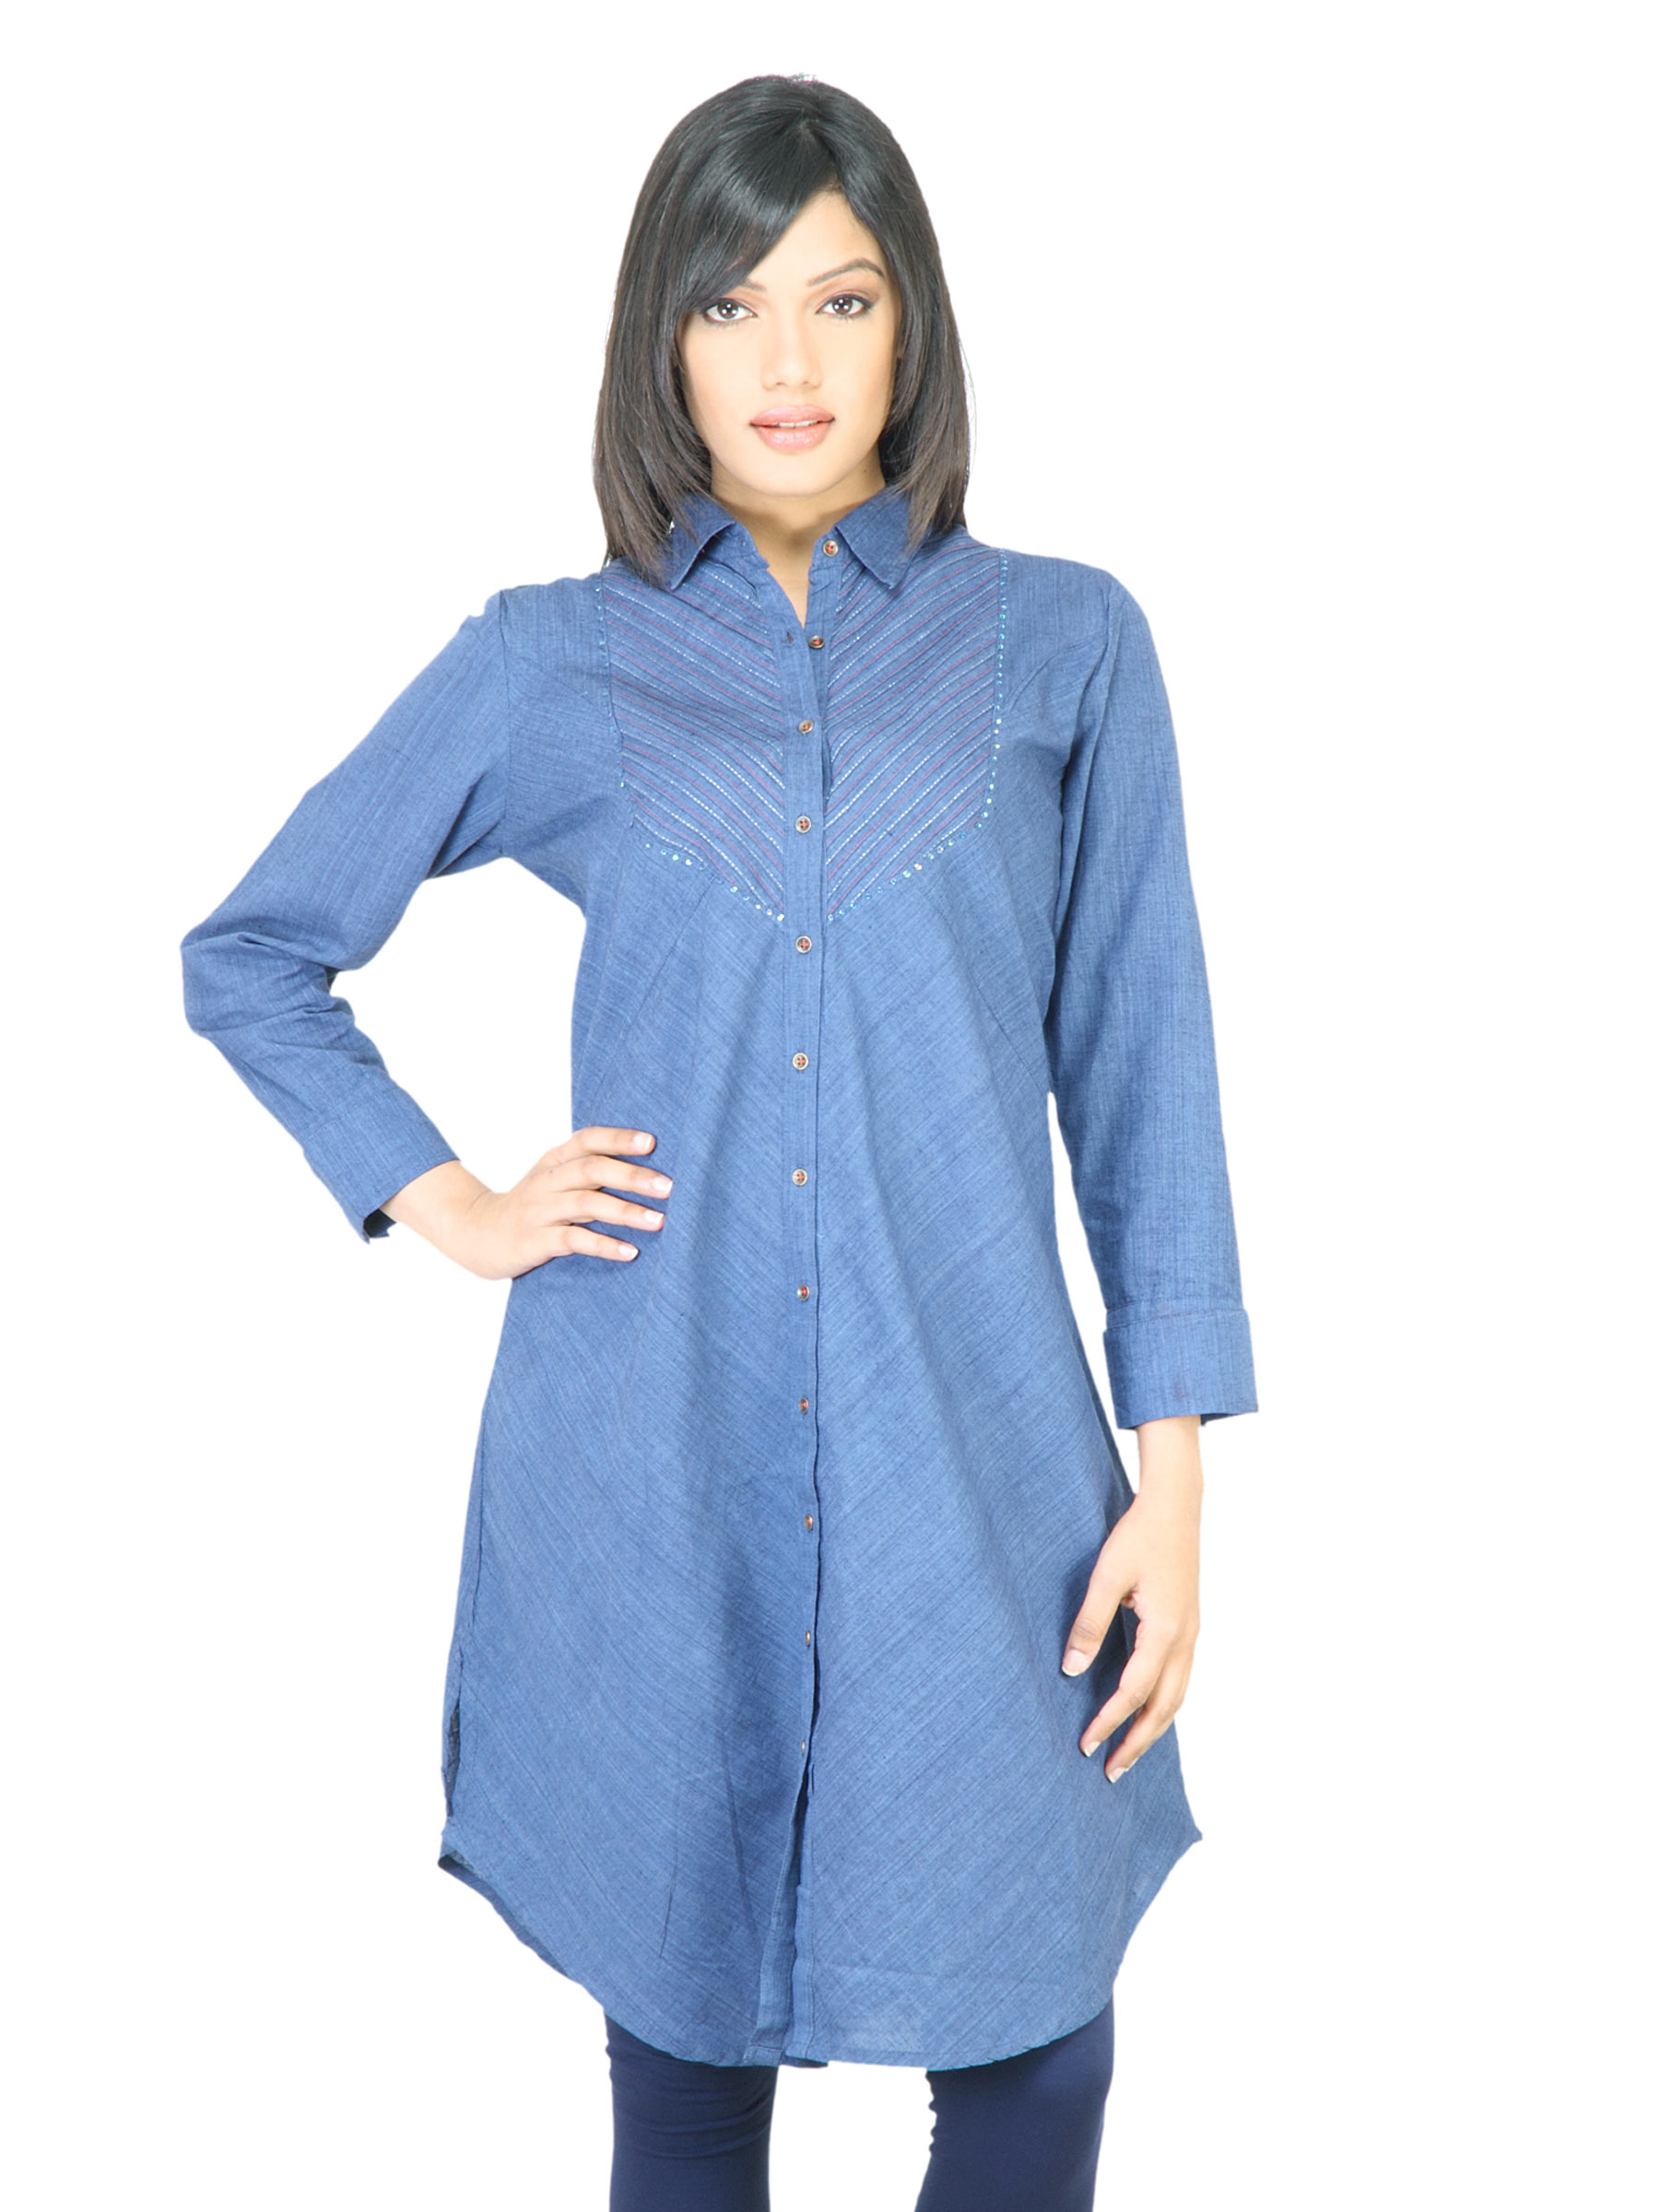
BIBA Women Solid Navy Blue Kurta
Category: Apparel / Topwear / Kurtas
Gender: Women
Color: Blue
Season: Fall 2011
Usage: Ethnic